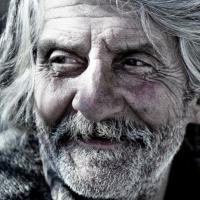
Age group: age 66-80